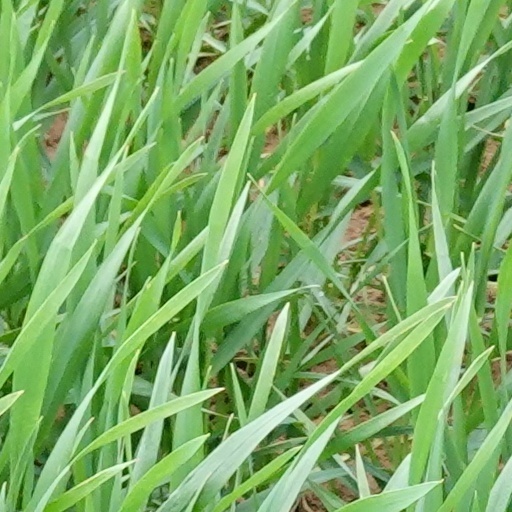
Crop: wheat